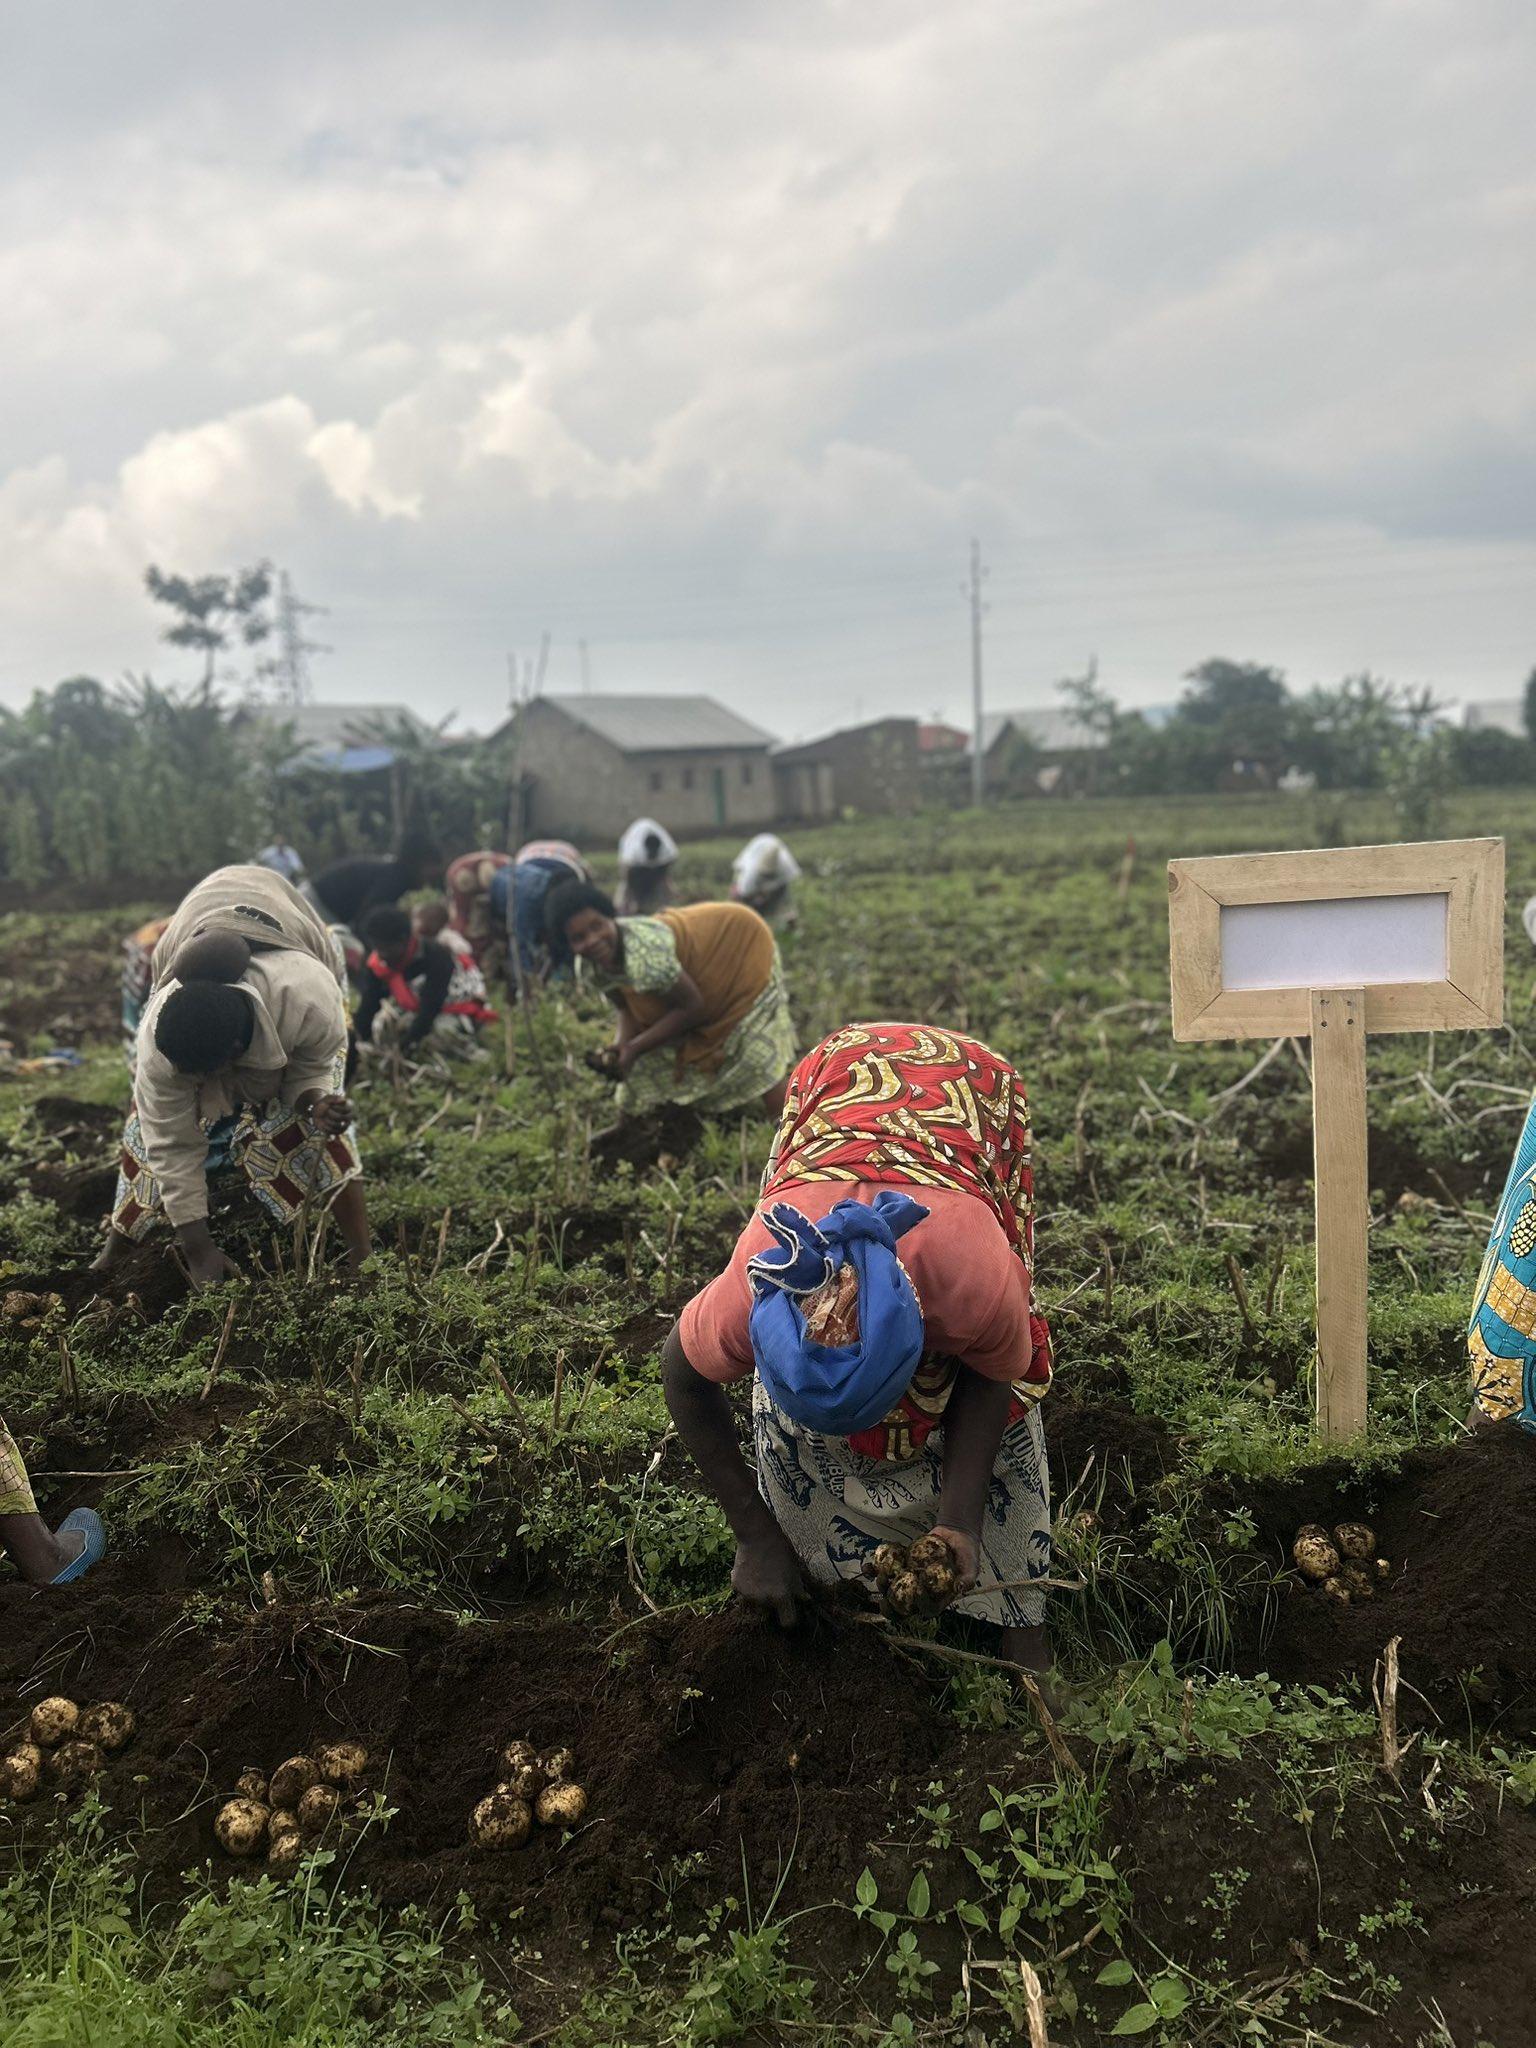
Hili ni shamba kubwa kwa ajili ya ulimwaji wa viazi mviringo, wakulima wapo tayari kwa ajili ya kuvuna viazi mviringo na kuvipeleka sokoni.